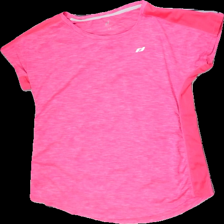
View: front
Type: Training top
Category: Ladies
Brand: Not in the list
Brand text on label: Pro Touch
Colors: Pink, White
Material: 82% polyester, 18% elastic
Pattern: Logo print
Cut: Regular
Size: 44
Season: All
Trend: Sports
Damage: Pulled thread
Price range: <50
Recommended usage: Export